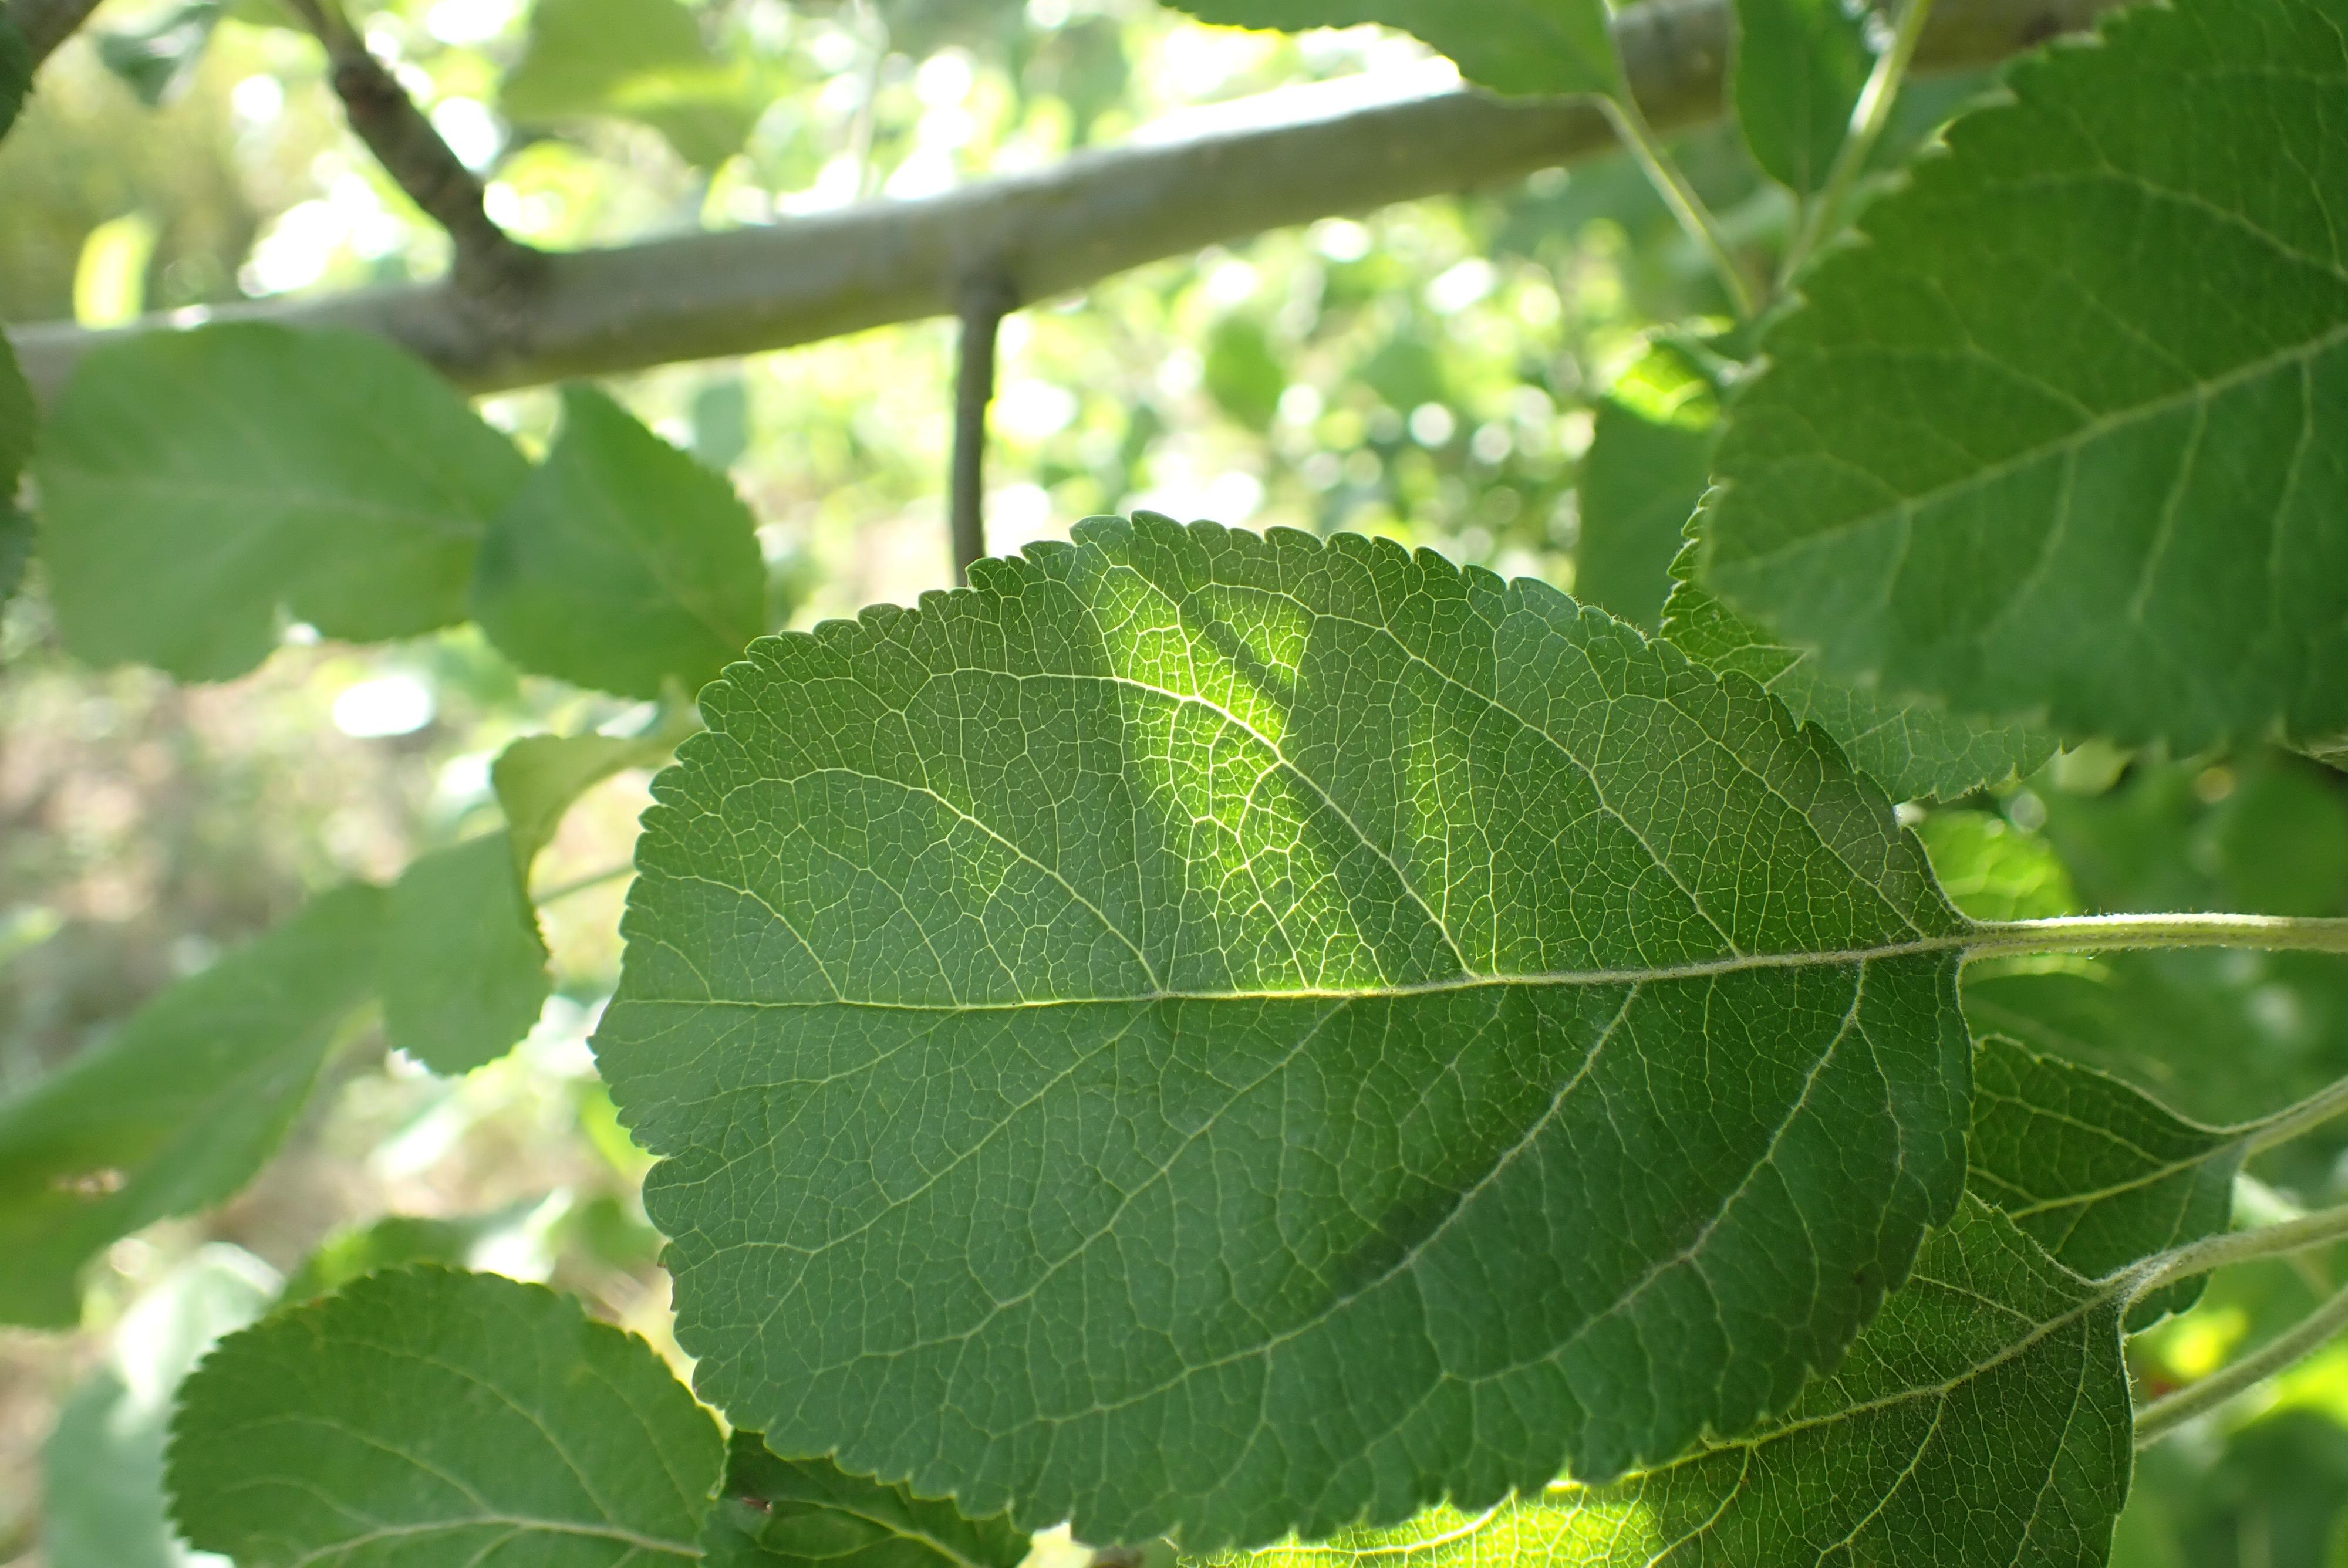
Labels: healthy